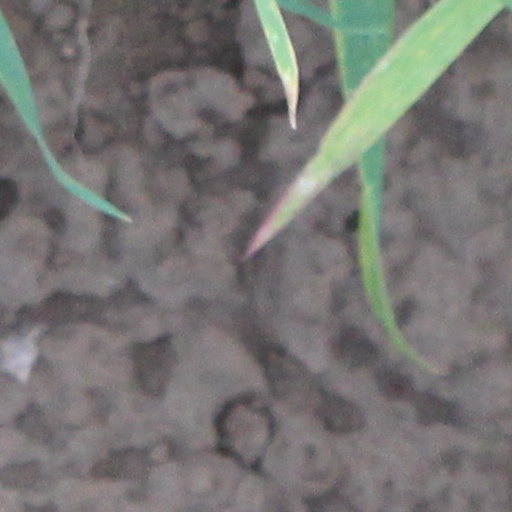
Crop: wheat